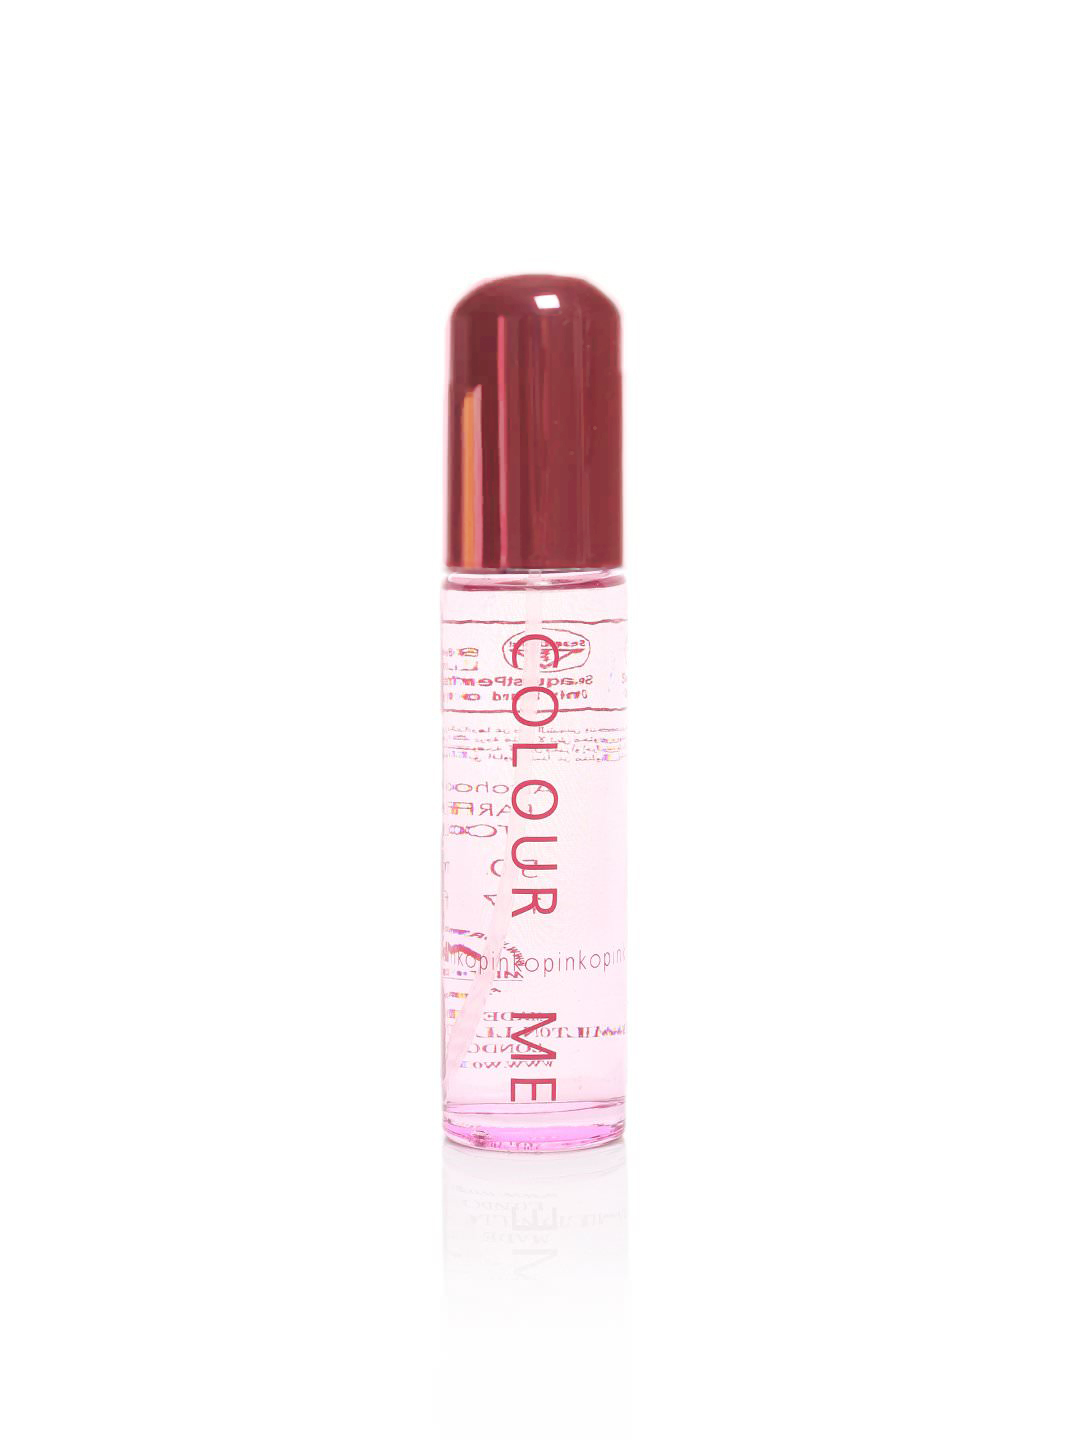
Colour Me Women Pink Perfume
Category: Personal Care / Fragrance / Perfume and Body Mist
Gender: Women
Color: Pink
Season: Spring 2017
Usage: Casual